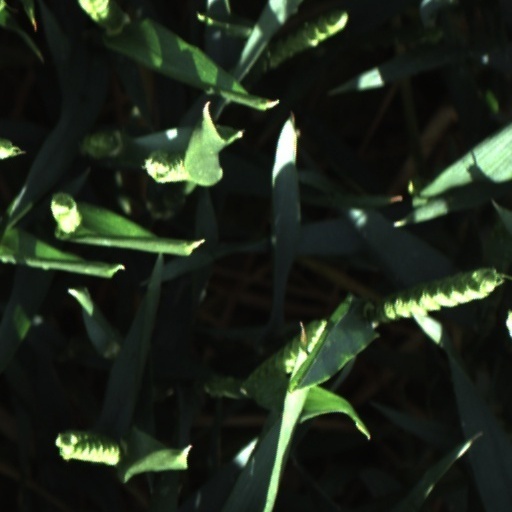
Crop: wheat